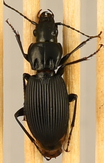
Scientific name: Pterostichus lachrymosus
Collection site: Mountain Lake Biological Station NEON (MLBS), plot MLBS_002